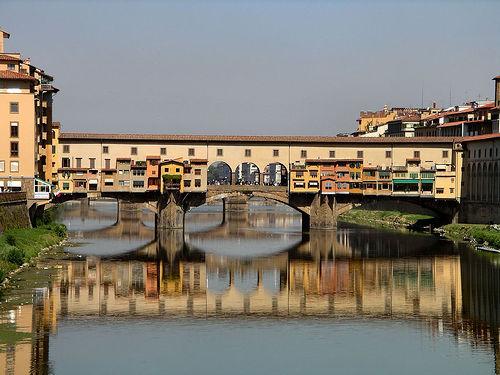
Weather: cloudy or overcast